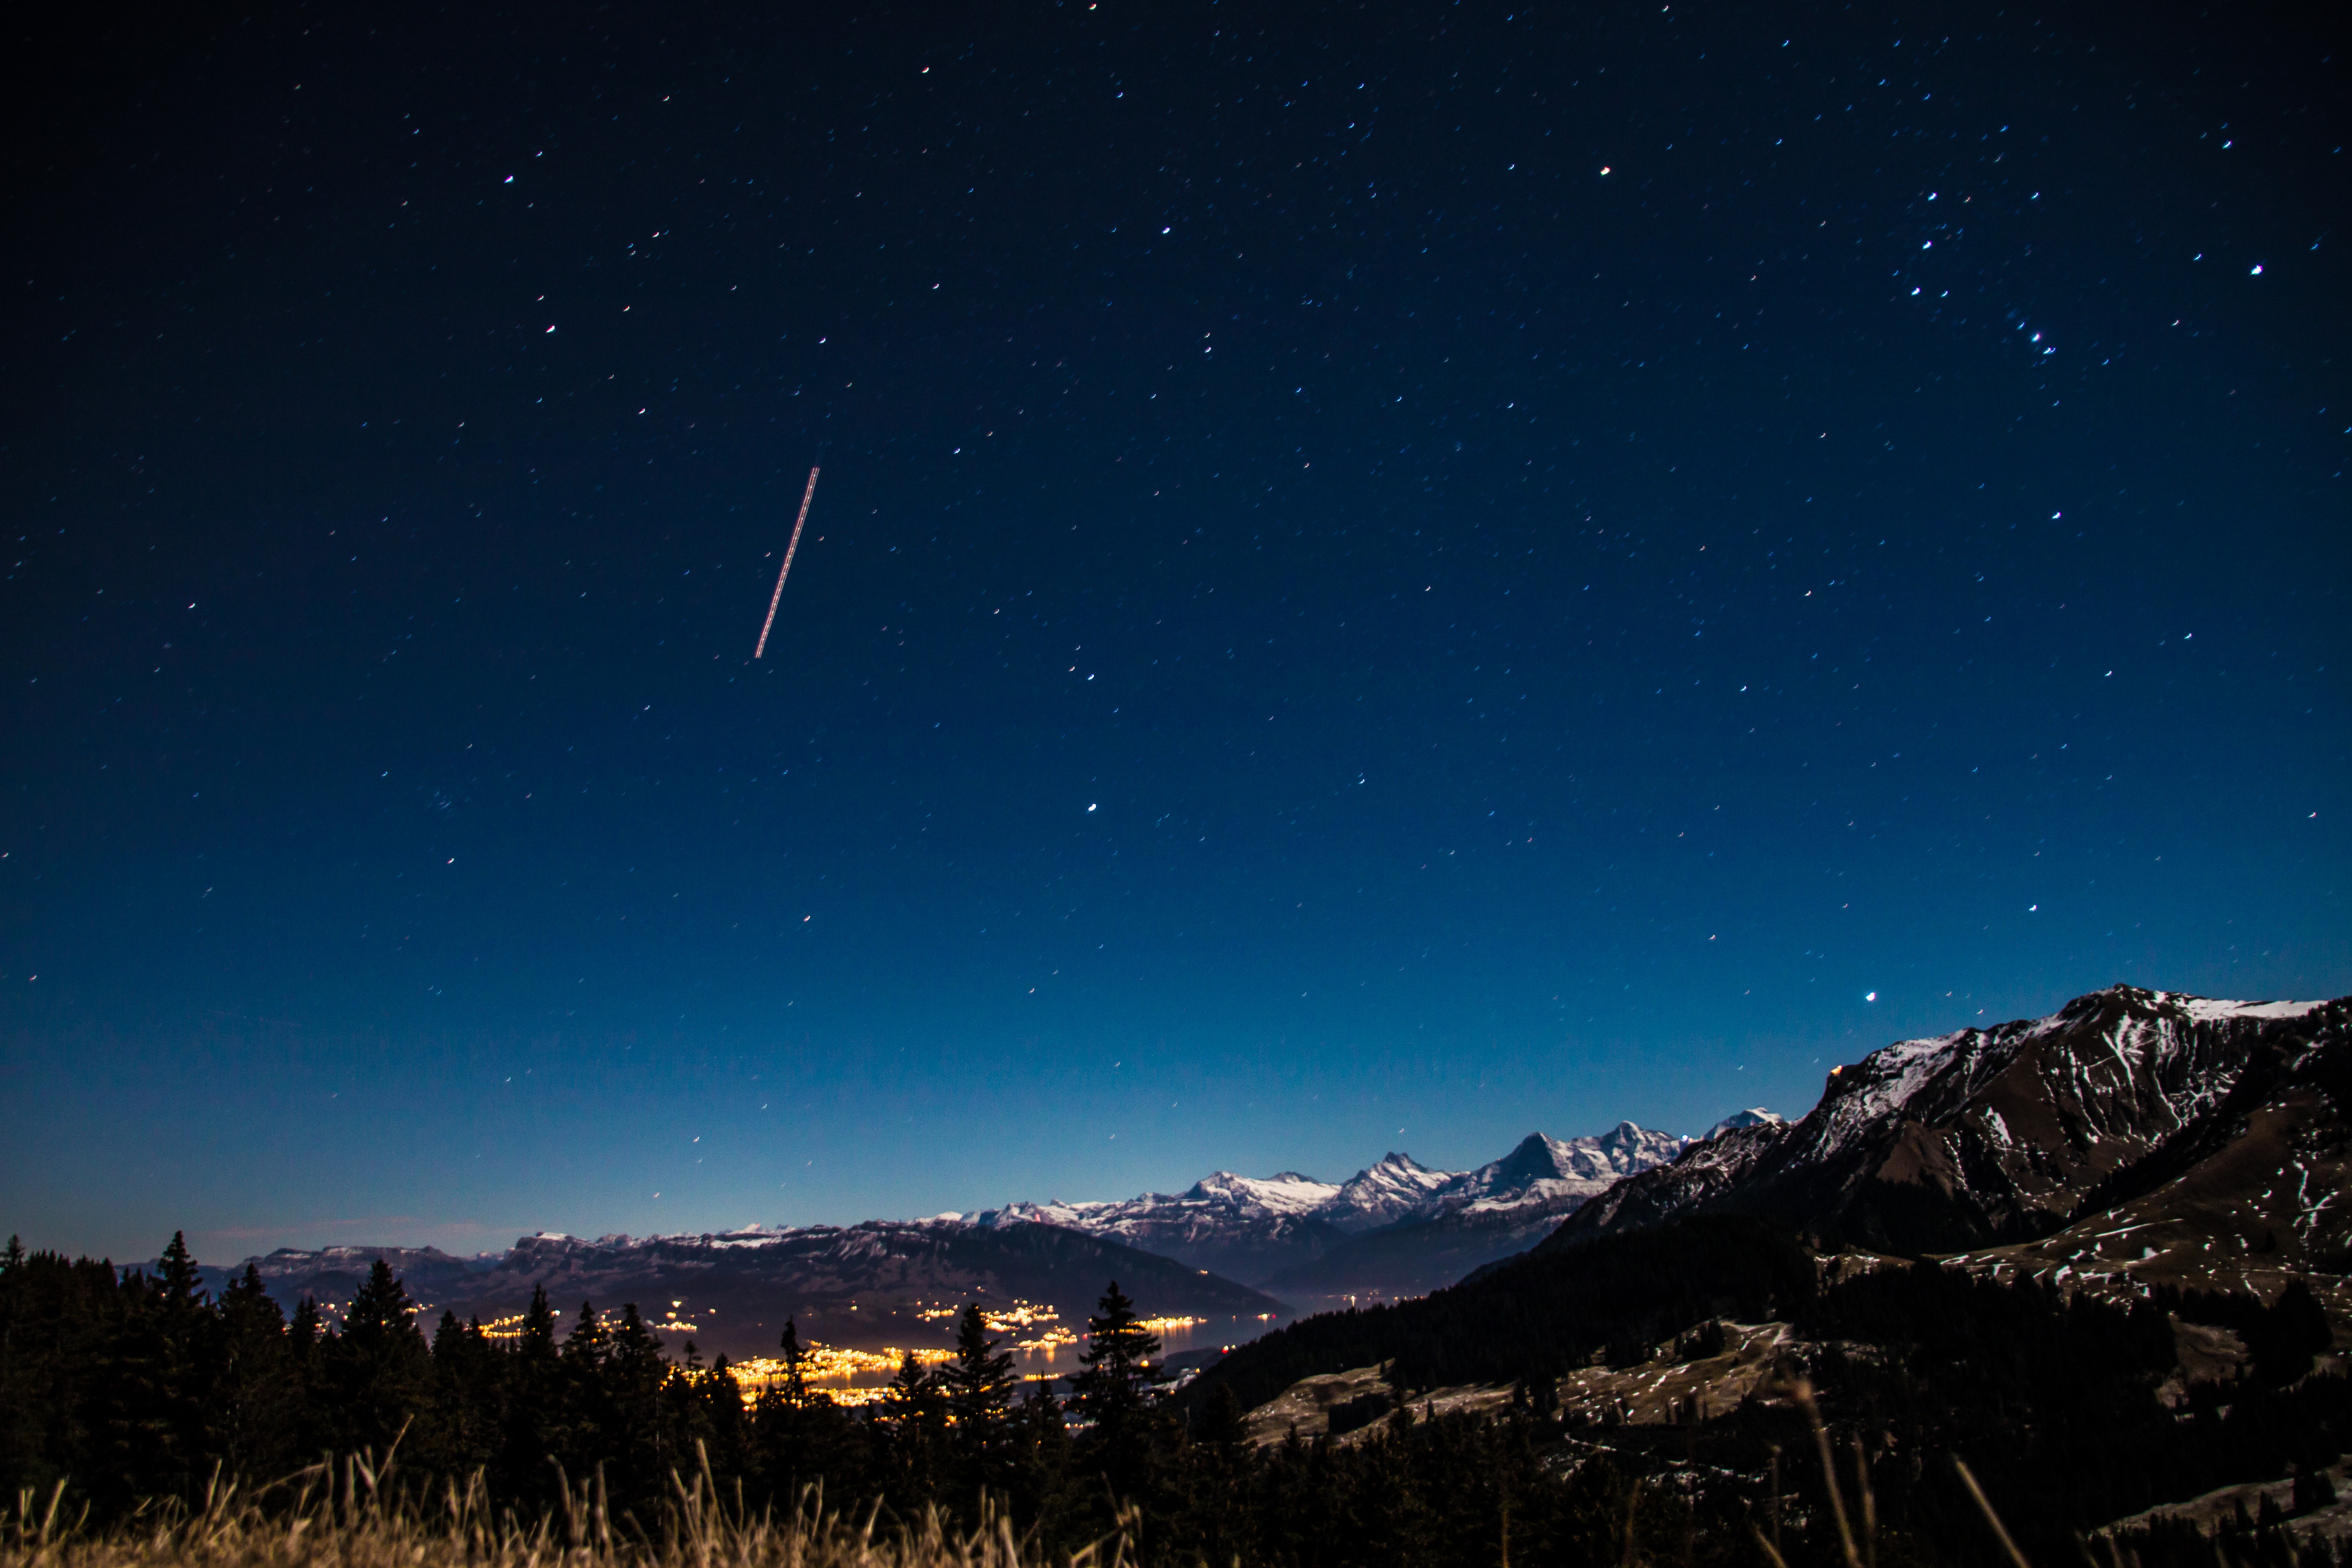
landscape, nature, mountain, light, sky, night, star, city, atmosphere, shooting star, night sky, aurora, long exposure, lights, astronomy, mountains, starry sky, switzerland, mood, evening sky, astronomical object, gurnigel